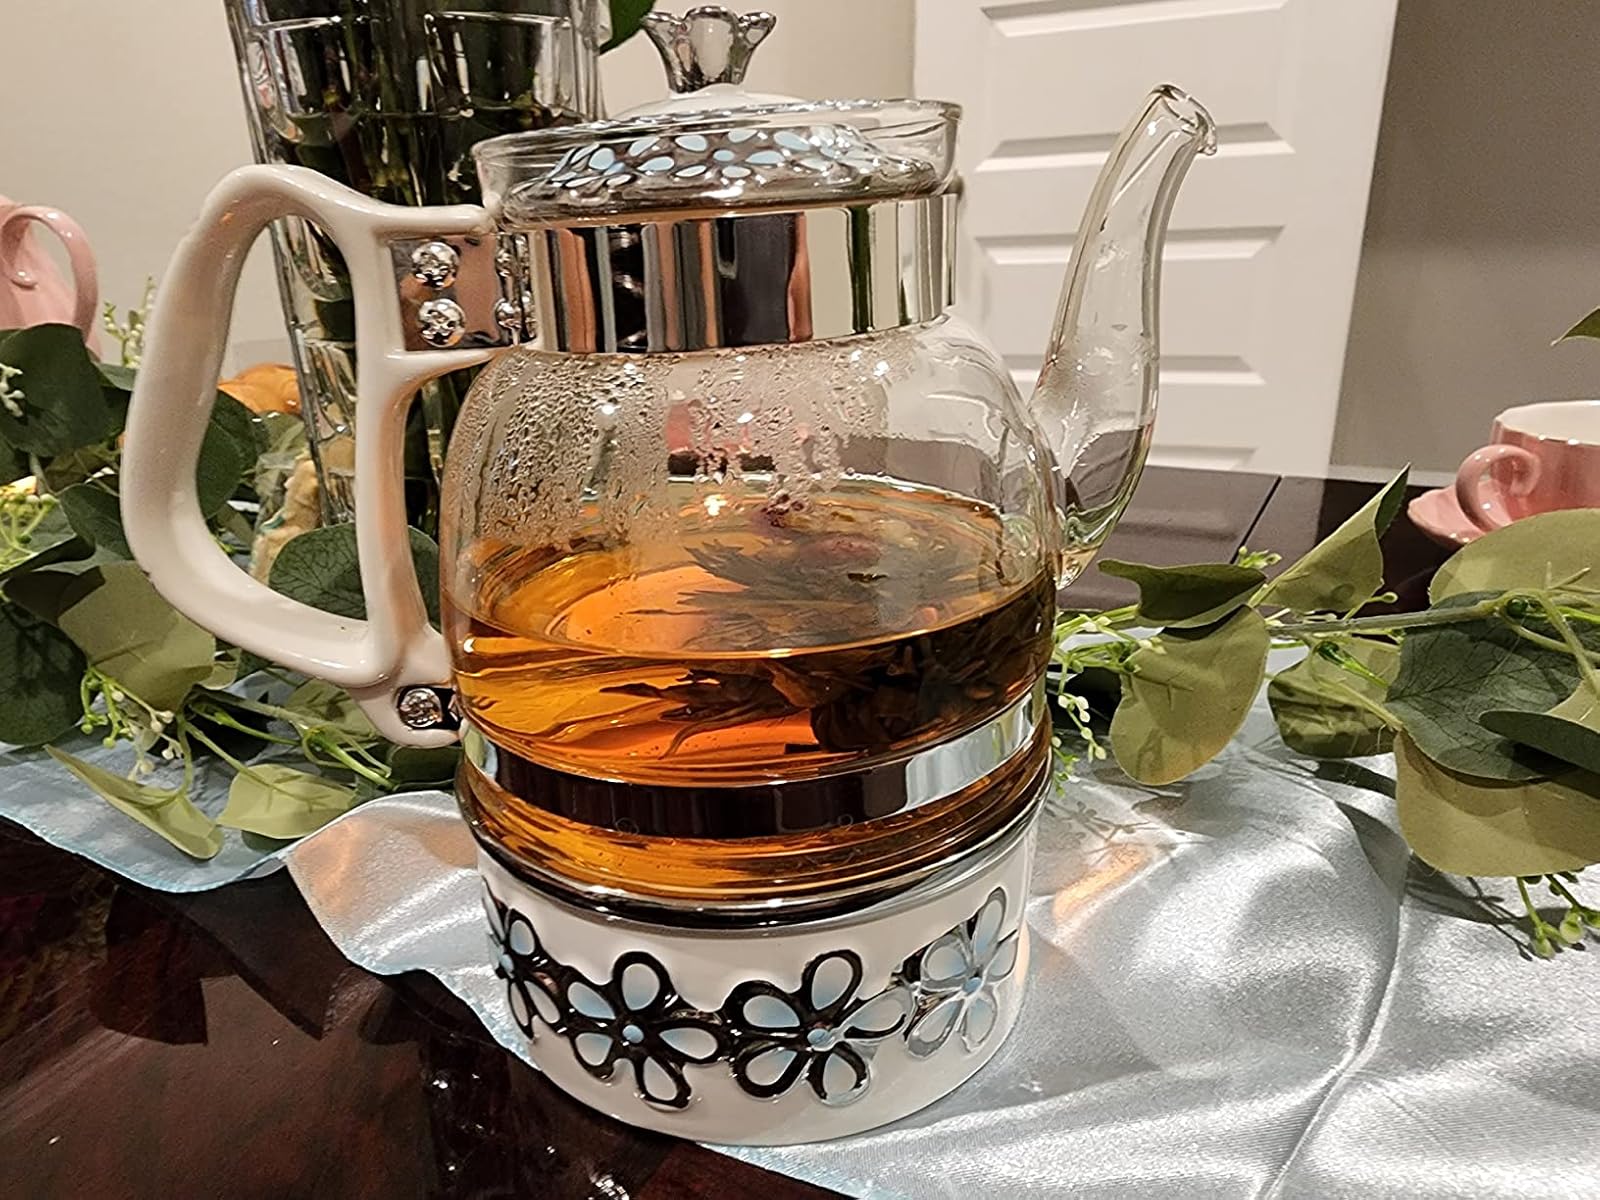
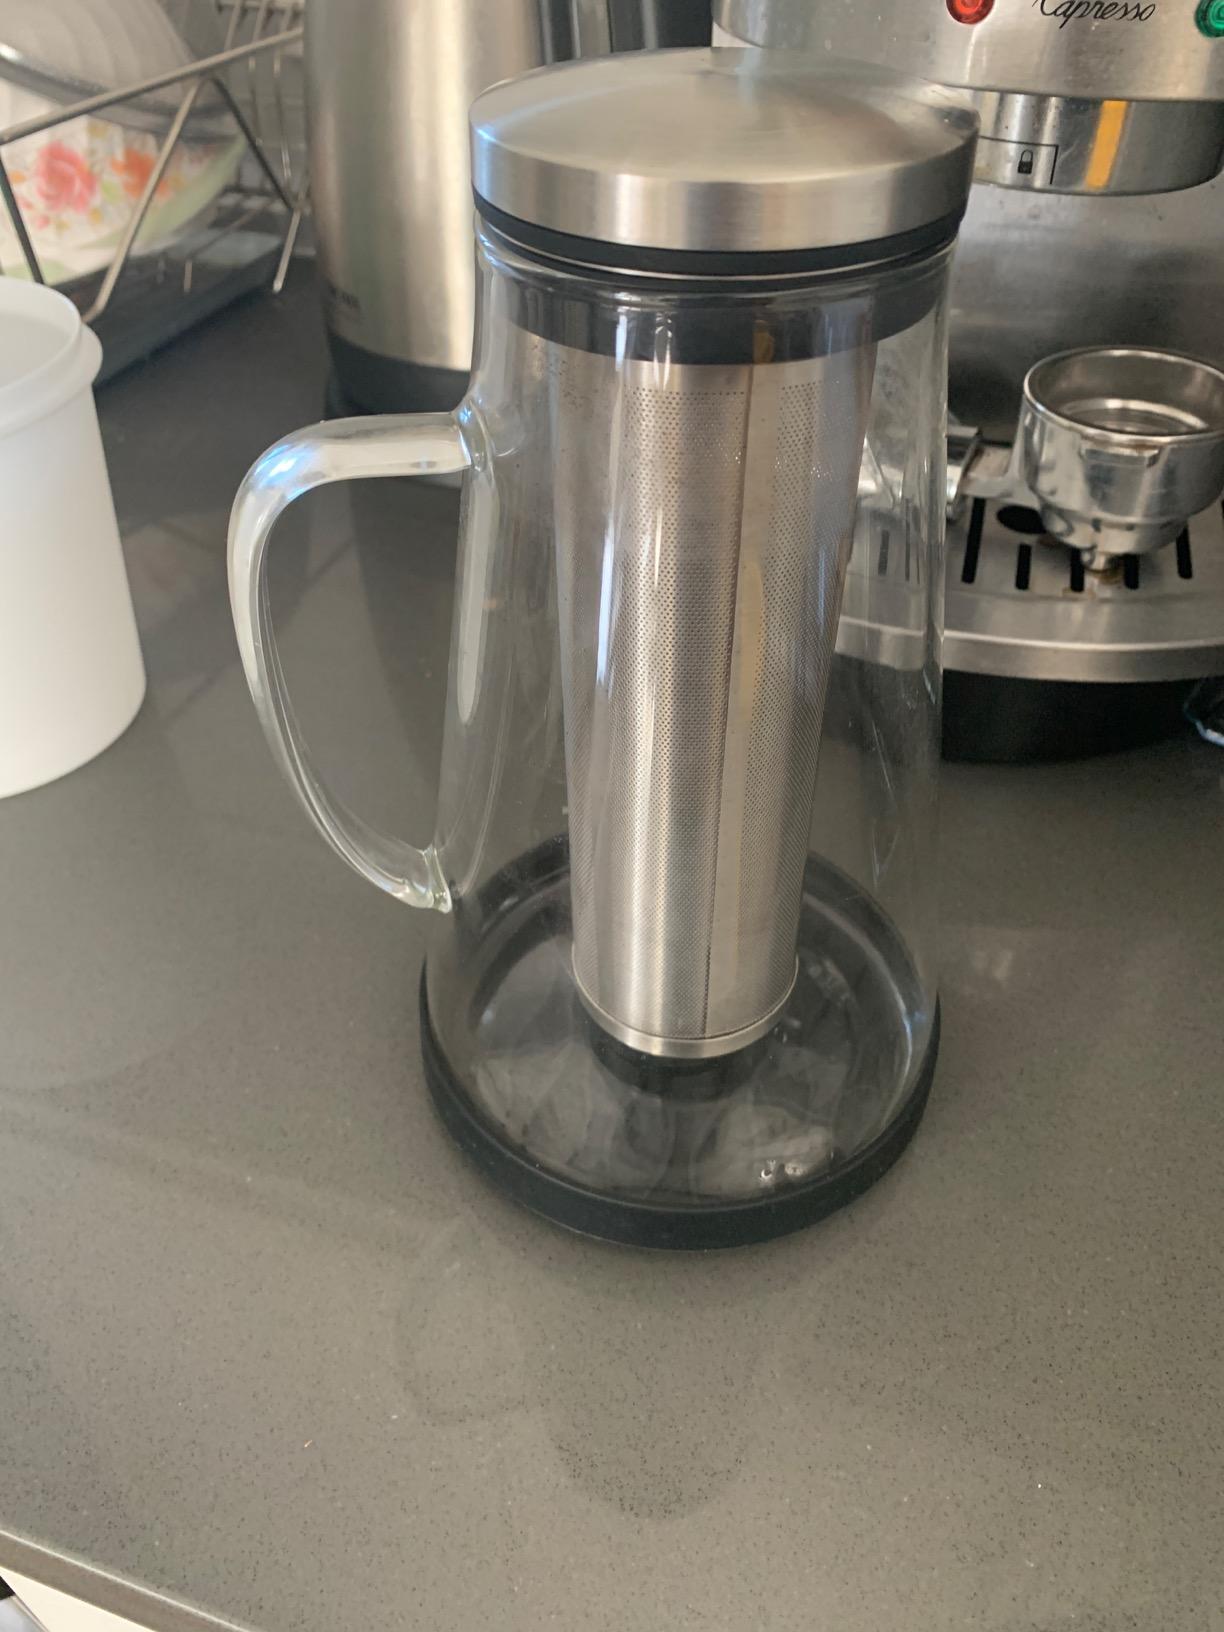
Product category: items_tea
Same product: no